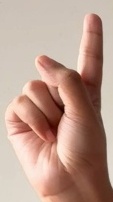
ASL sign: 1